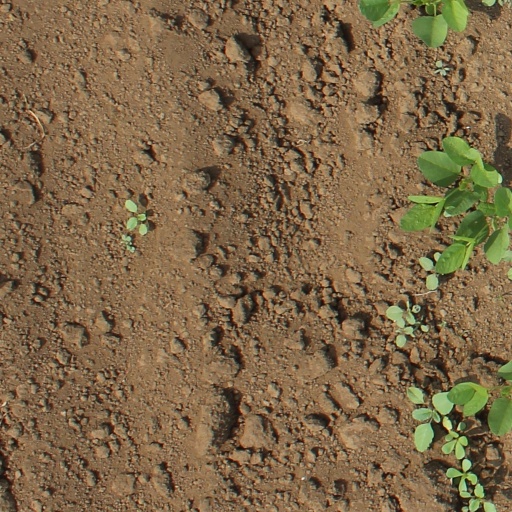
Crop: soybean